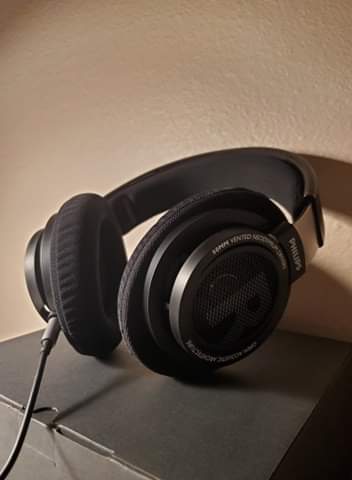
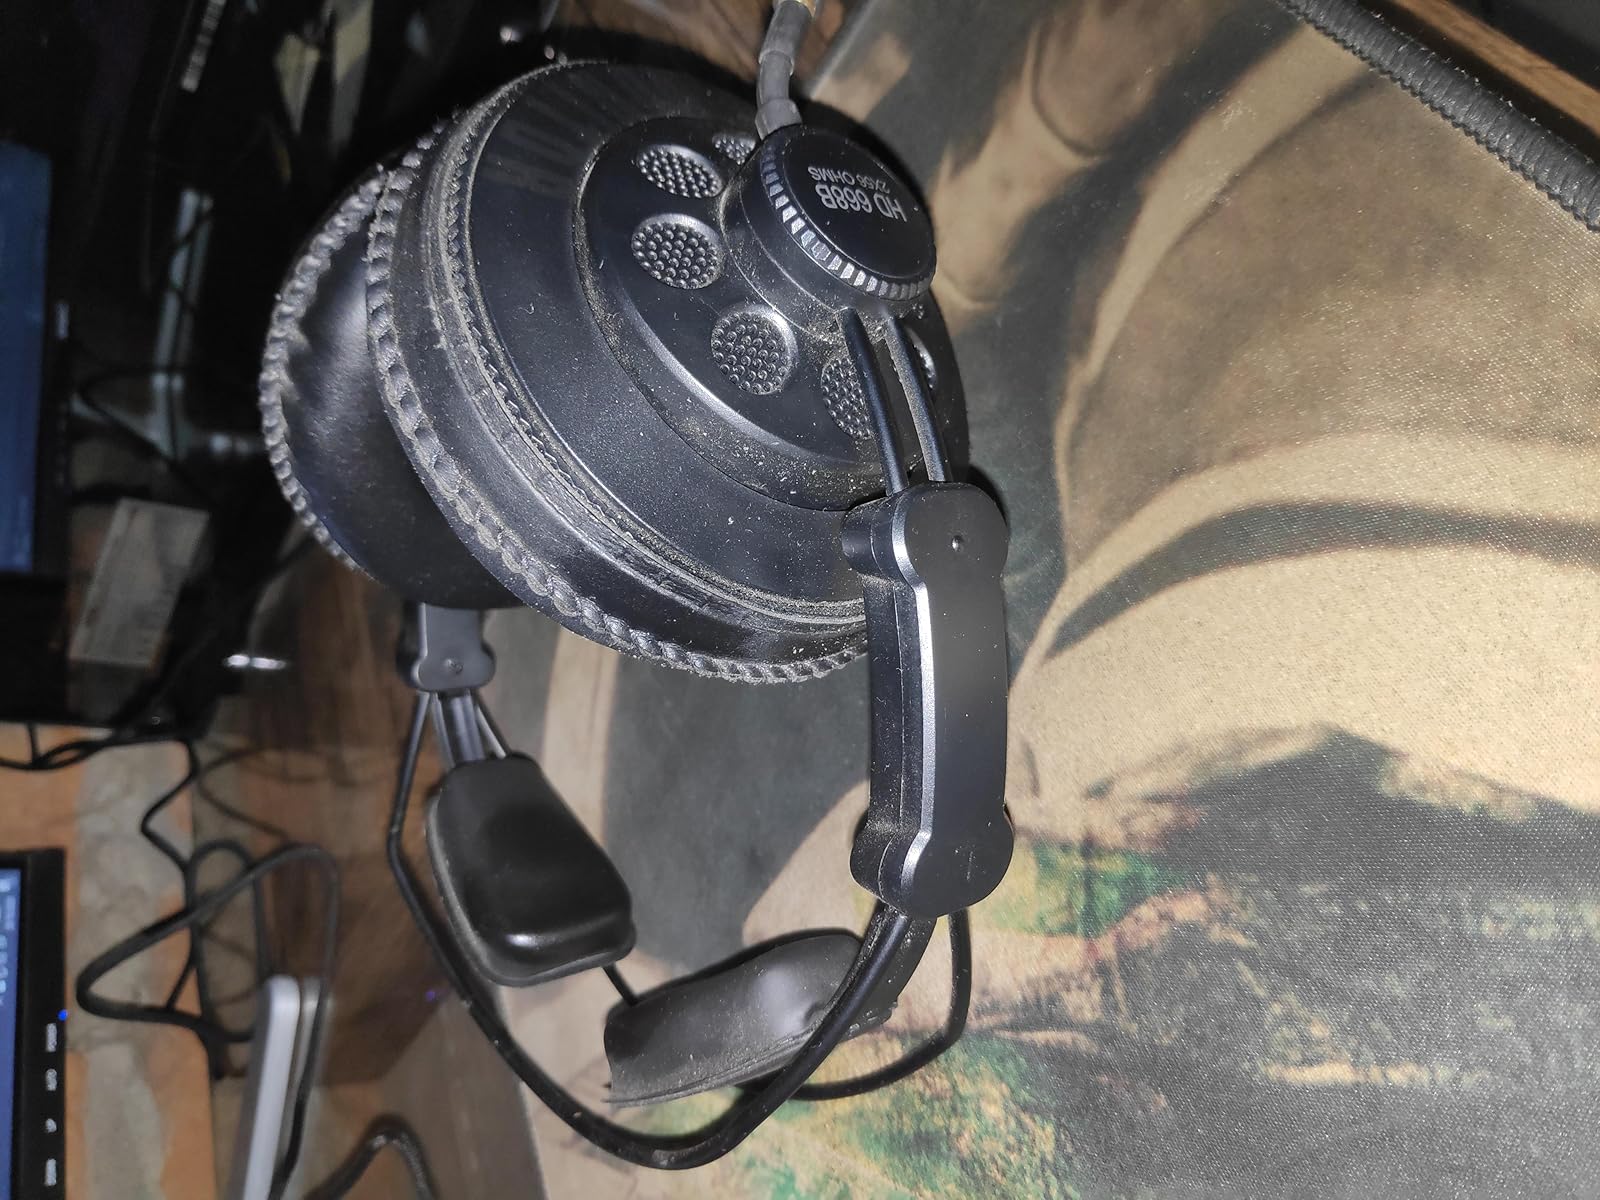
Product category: headphones
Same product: no